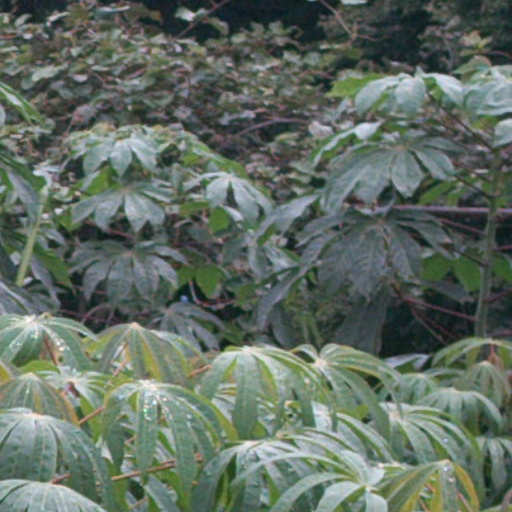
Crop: cassava